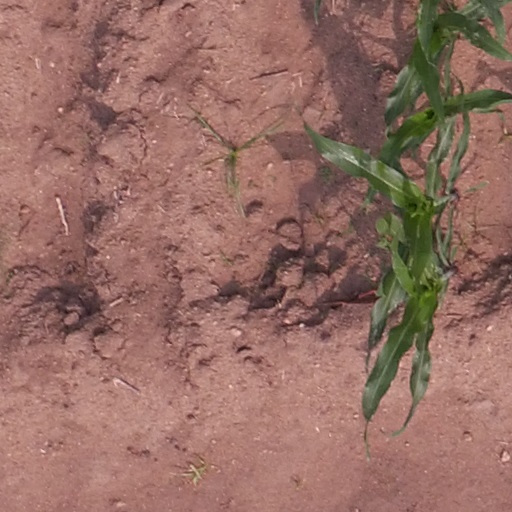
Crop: maize; corn